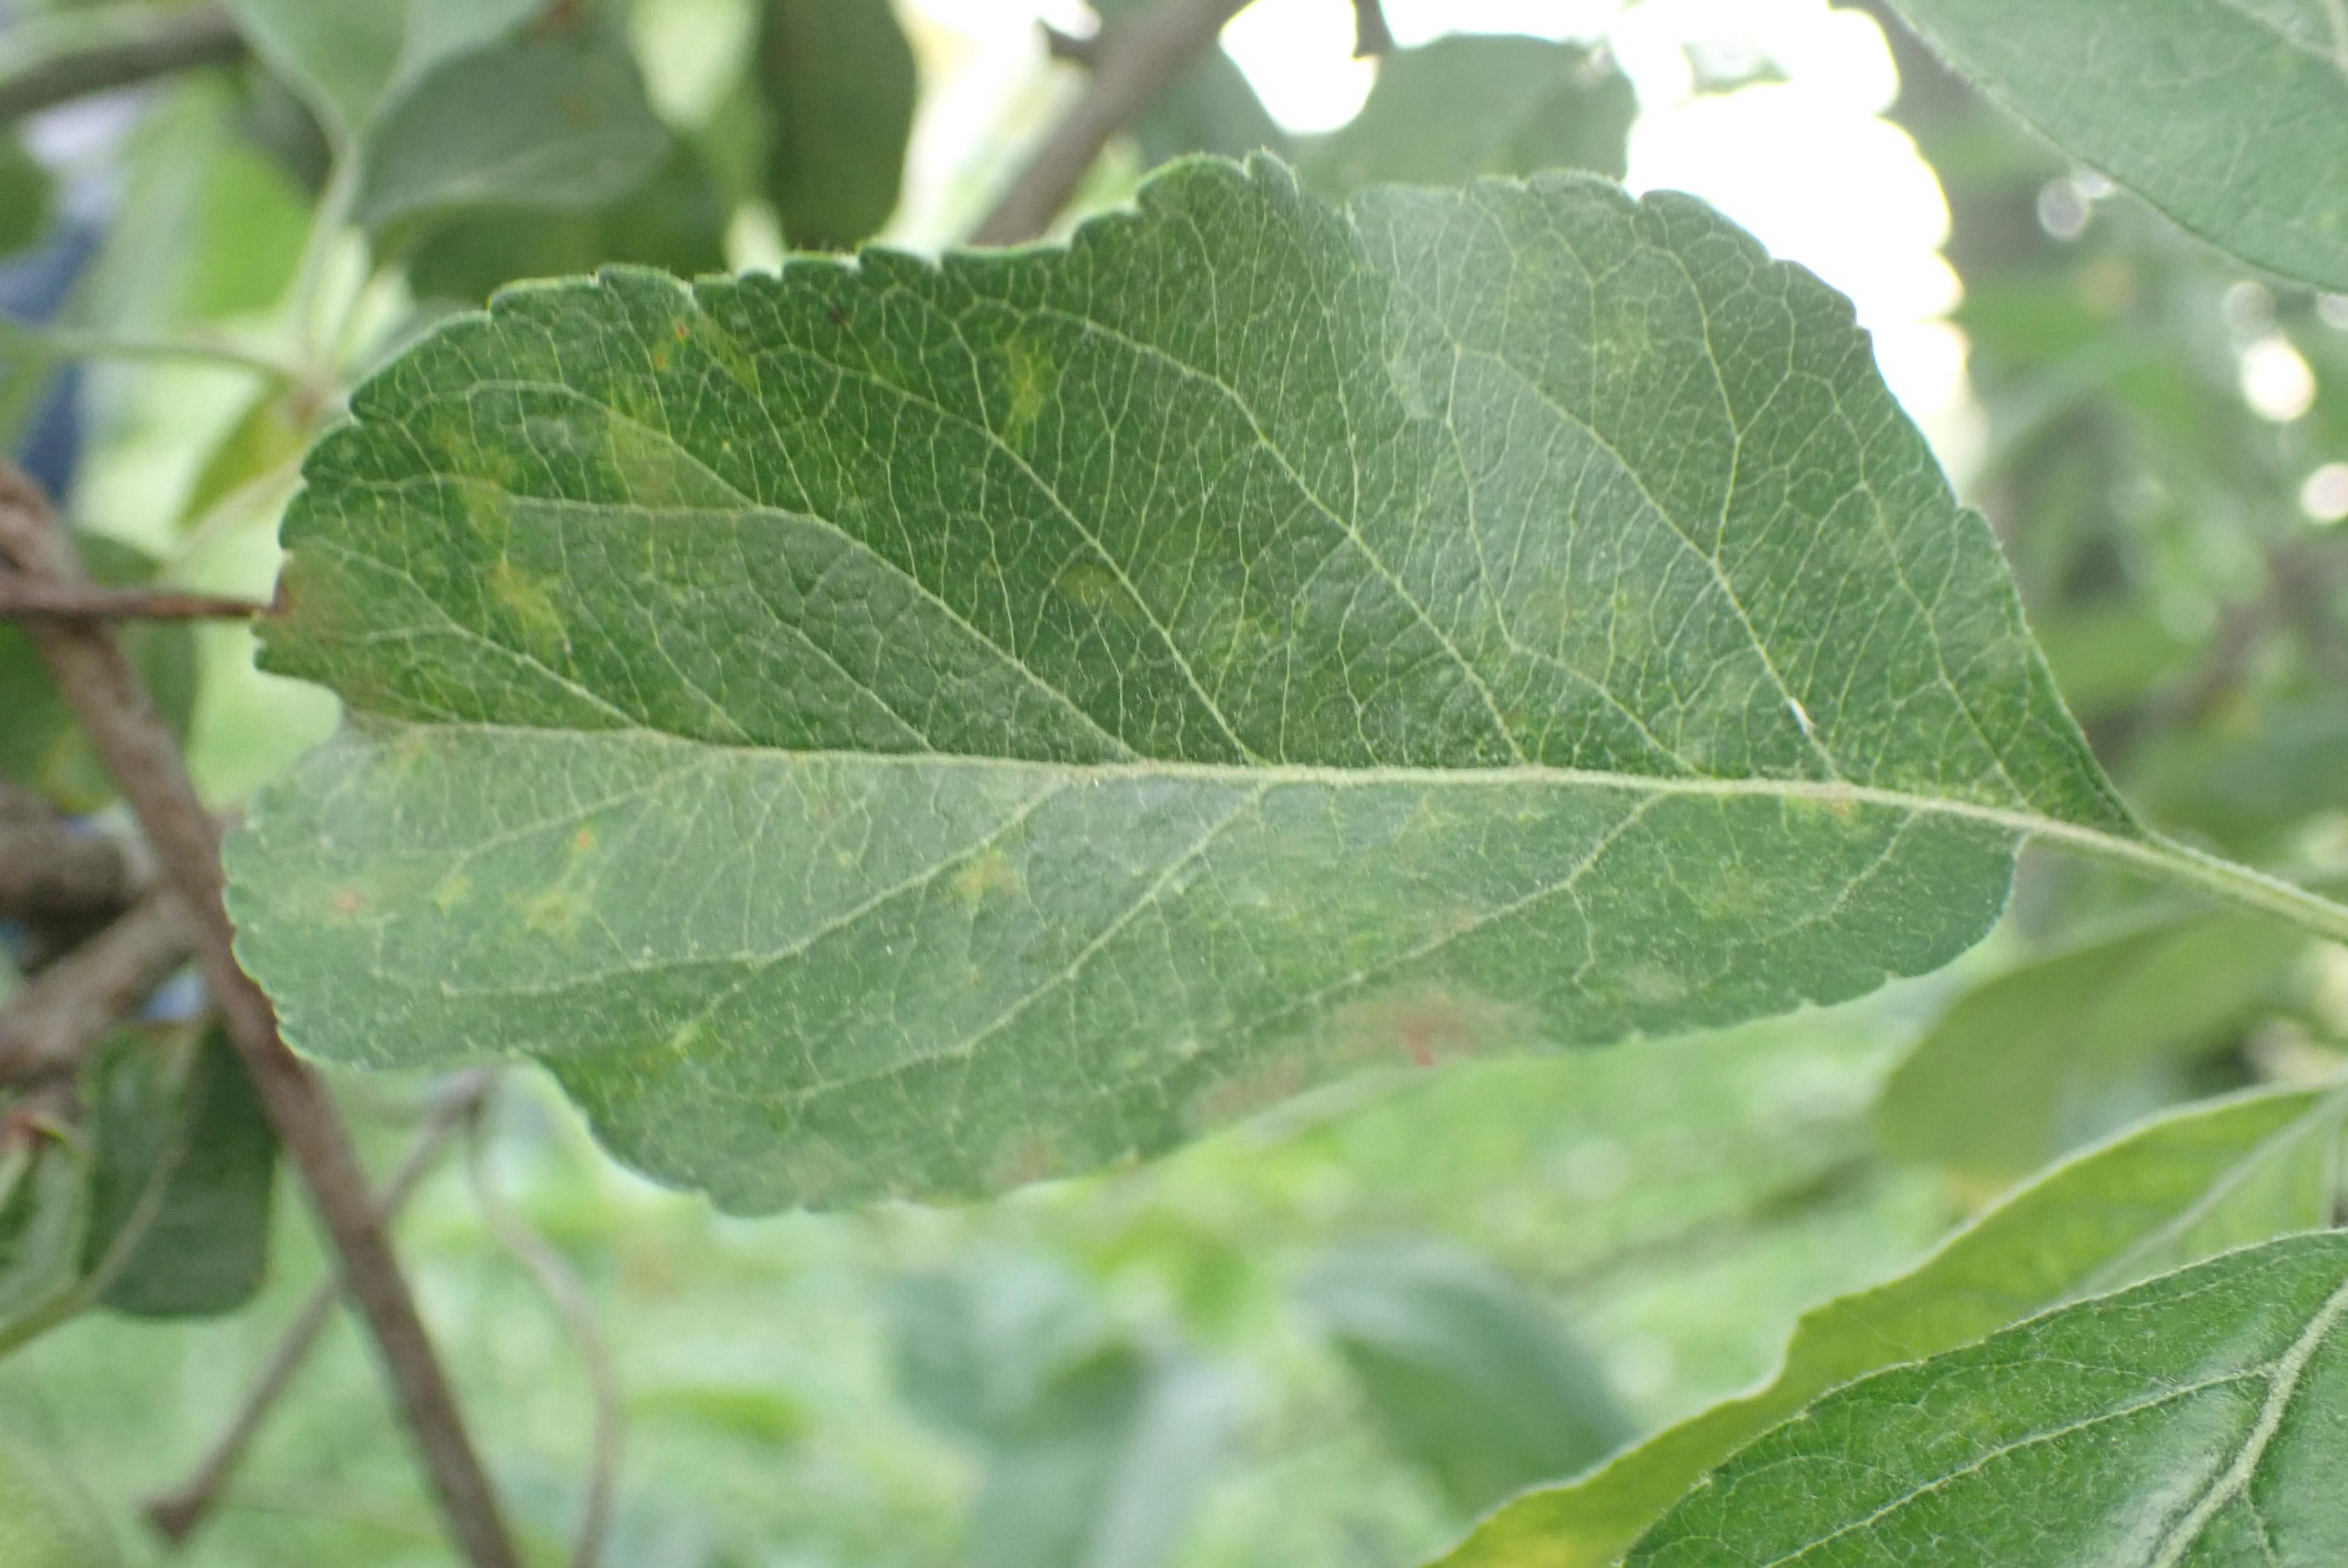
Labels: scab